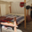
Label: bed